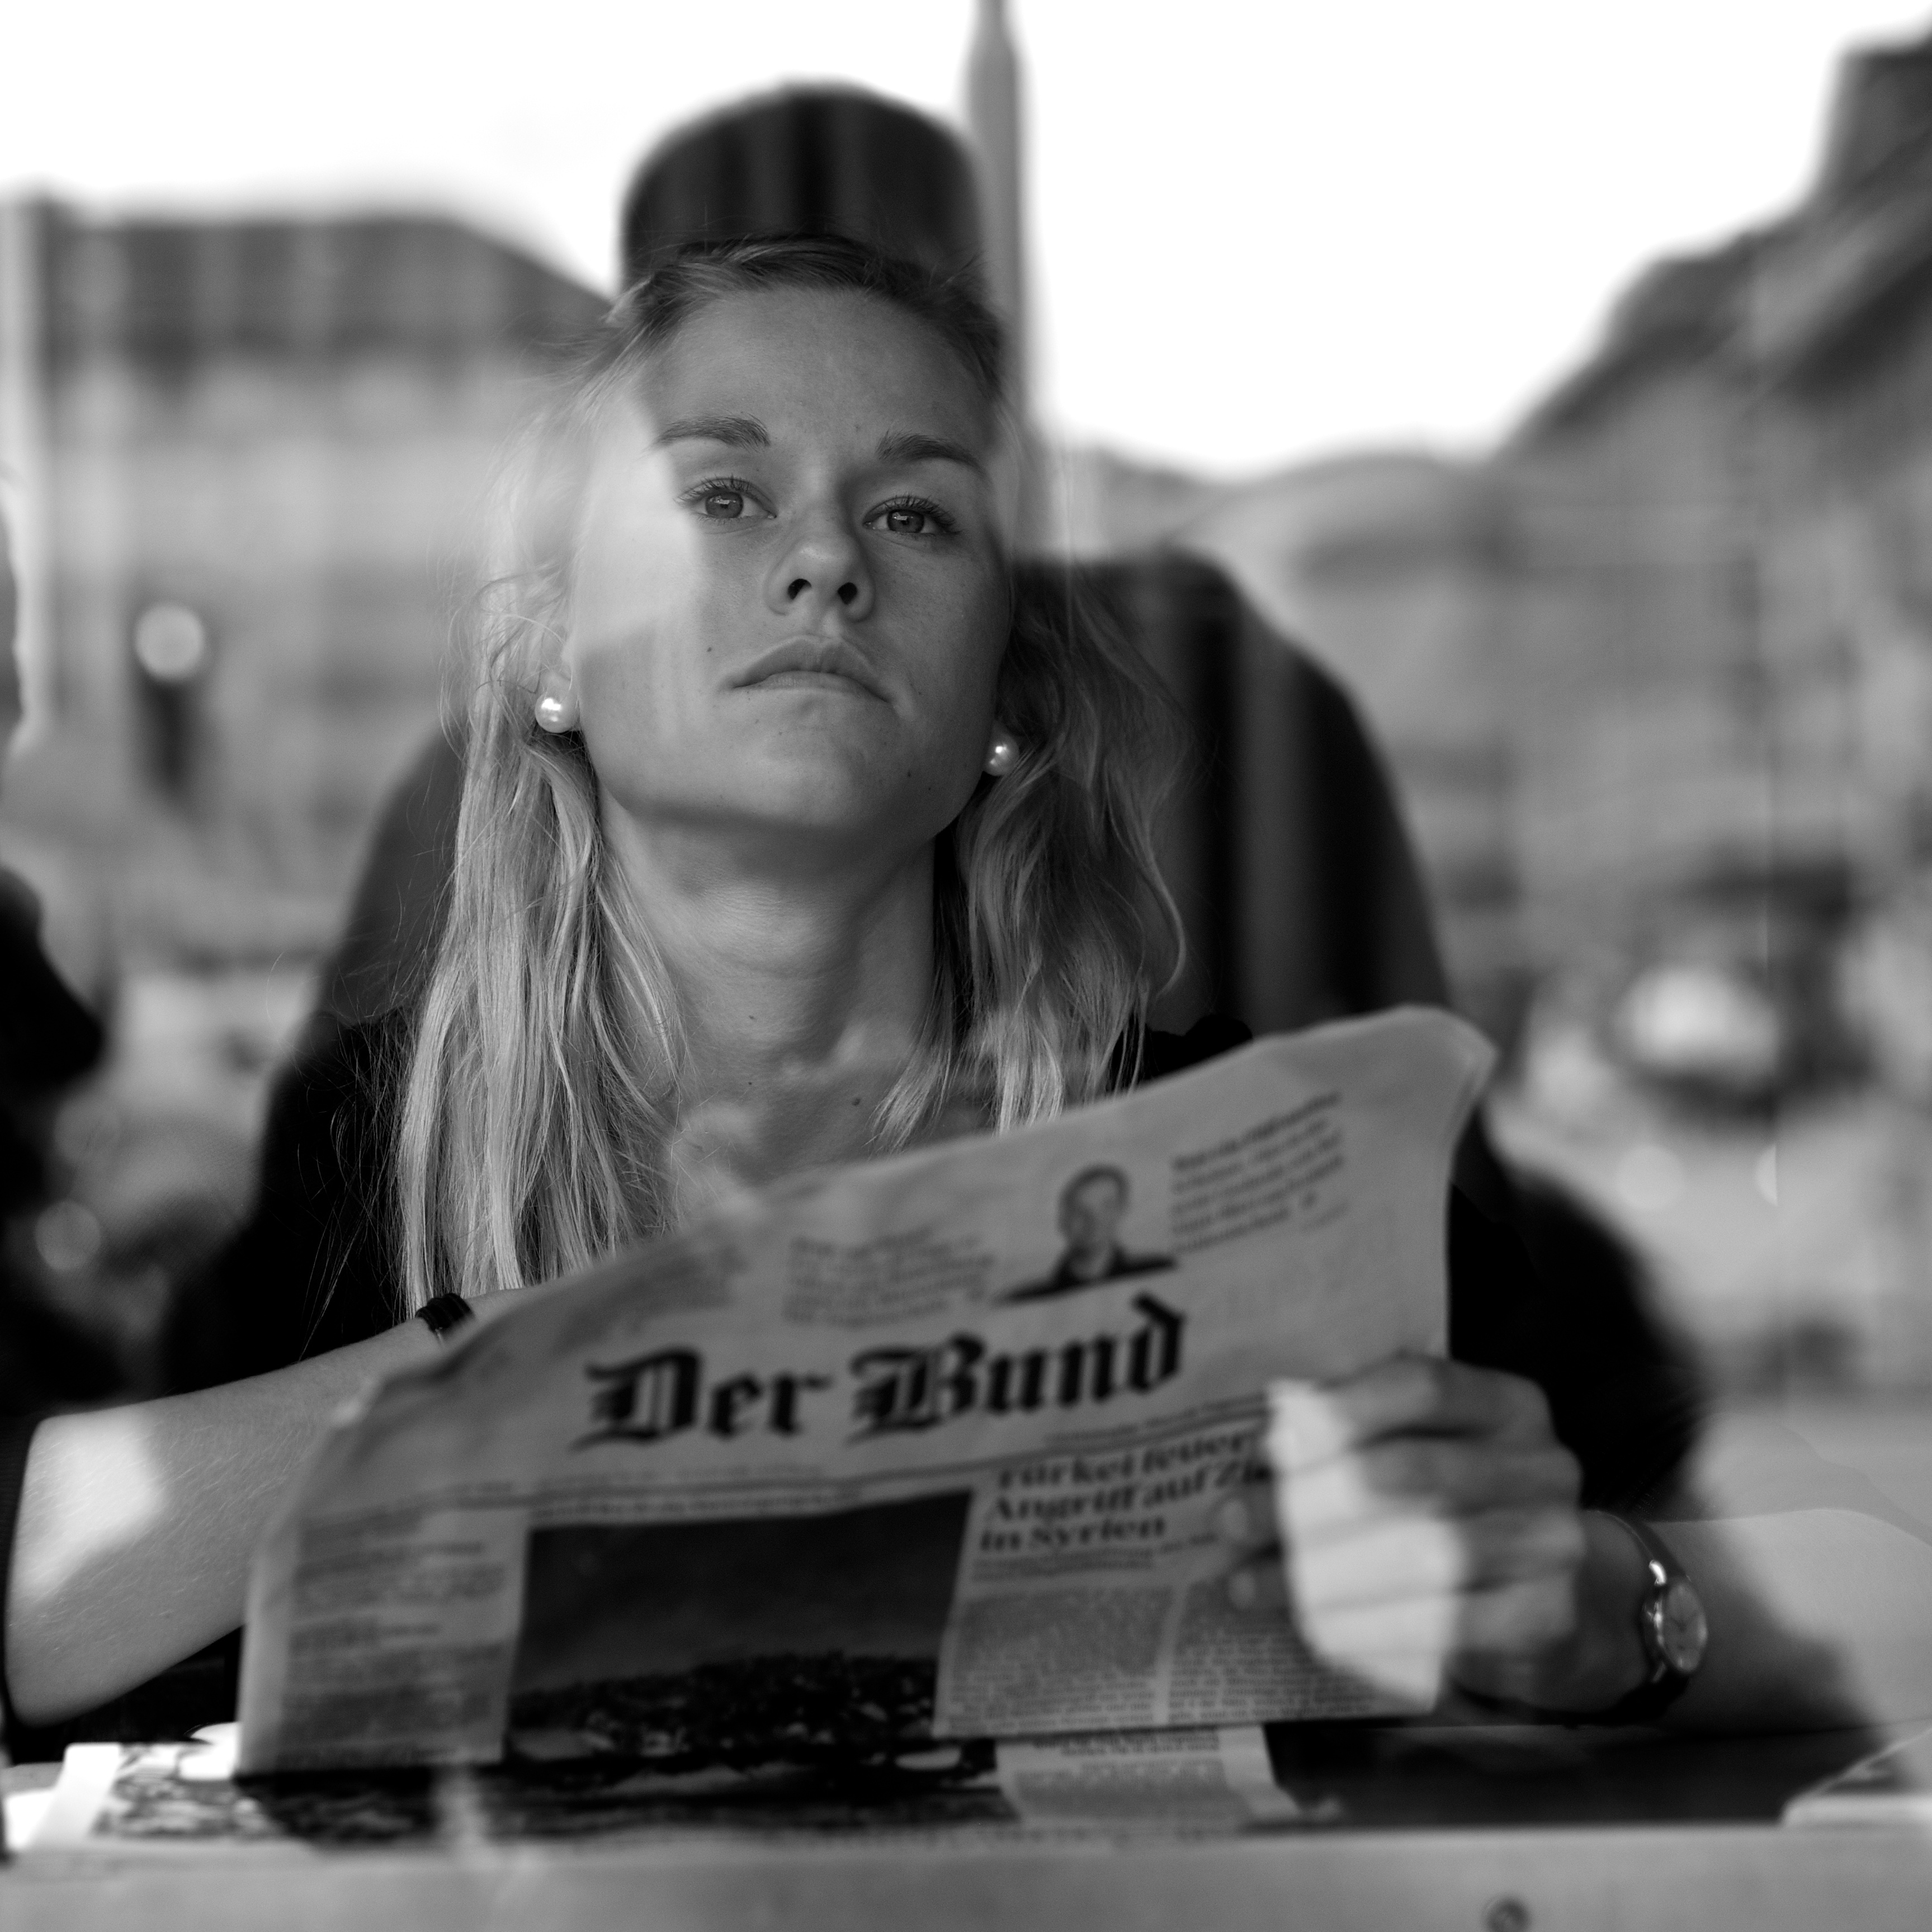
person, black and white, white, street, photography, ebook, training, black, monochrome, streetphotography, flickr, thomas, video, olympus, photograph, omd, fuji, leica, monochrom, leuthard, hcb, thomasleuthard, monochrome photography